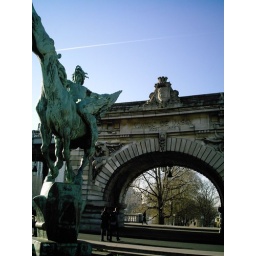
bridge over paris' seine river